Shuttle-Derived Heavy Lift Launch Vehicle

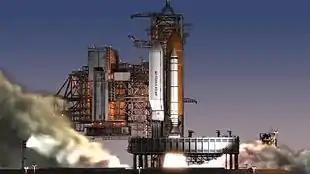
Artist impression of the Shuttle-Derived HLV concept

The Shuttle-Derived Heavy Lift Launch Vehicle ("HLV") was an alternate super heavy-lift launch vehicle proposal for the NASA Constellation program. It was first presented to the Augustine Commission on 17 June 2009.